Clarksville station (Arkansas)

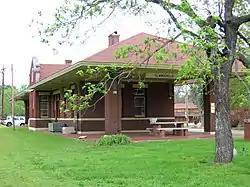

The Missouri-Pacific Depot-Clarksville is a historic railroad station between Cherry and Main Streets in Clarksville, Arkansas. It is a single-story masonry structure, built in 1910 by the Missouri-Pacific Railroad in the Mediterranean style. It is basically rectangular, with a projecting cross-gabled telegrapher's booth on the track side, which is topped by a distinctive parapeted gable. The roof has extended eaves supported by large Italianate brackets.